Melanie (singer)

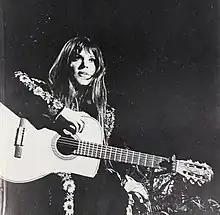
Melanie on the cover of "Cash Box", July 11, 1970

In the 1960s, Melanie started performing at The Inkwell, a coffee house in the West End section of Long Branch. After high school, her parents insisted that she attend college, so she studied acting at the American Academy of Dramatic Arts in New York. She began singing in the folk clubs of Greenwich Village, such as The Bitter End, and signed her first recording contract with Columbia Records. Melanie released two singles on the label in the U.S. She subsequently signed with Buddah Records and found her first chart success in Europe in 1969 with "Bobo's Party", which reached No. 1 in France. Her popularity in Europe resulted in performances on European television programs such as "Beat-Club" in West Germany. Her debut album received positive reviews from "Billboard", which described her voice as "wise beyond her years" and said her "non-conformist approach to the selections on this LP make her a new talent to be reckoned with".